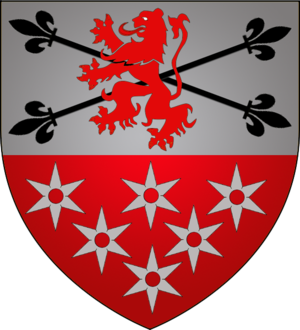
Bous
Bouss våben
Bous er en kommune og et byområde i Luxembourg. Kommunen, som har et areal på 15,43 km², ligger i kantonen Remich i distriktet Grevenmacher. I 2005 havde kommunen 1.190 indbyggere.